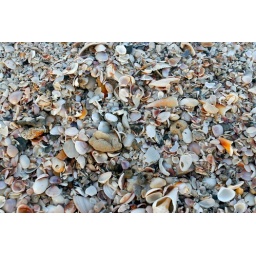
Lido beach contains some of the finest sand i've ever seen - only broken by the occasional patch of shells.